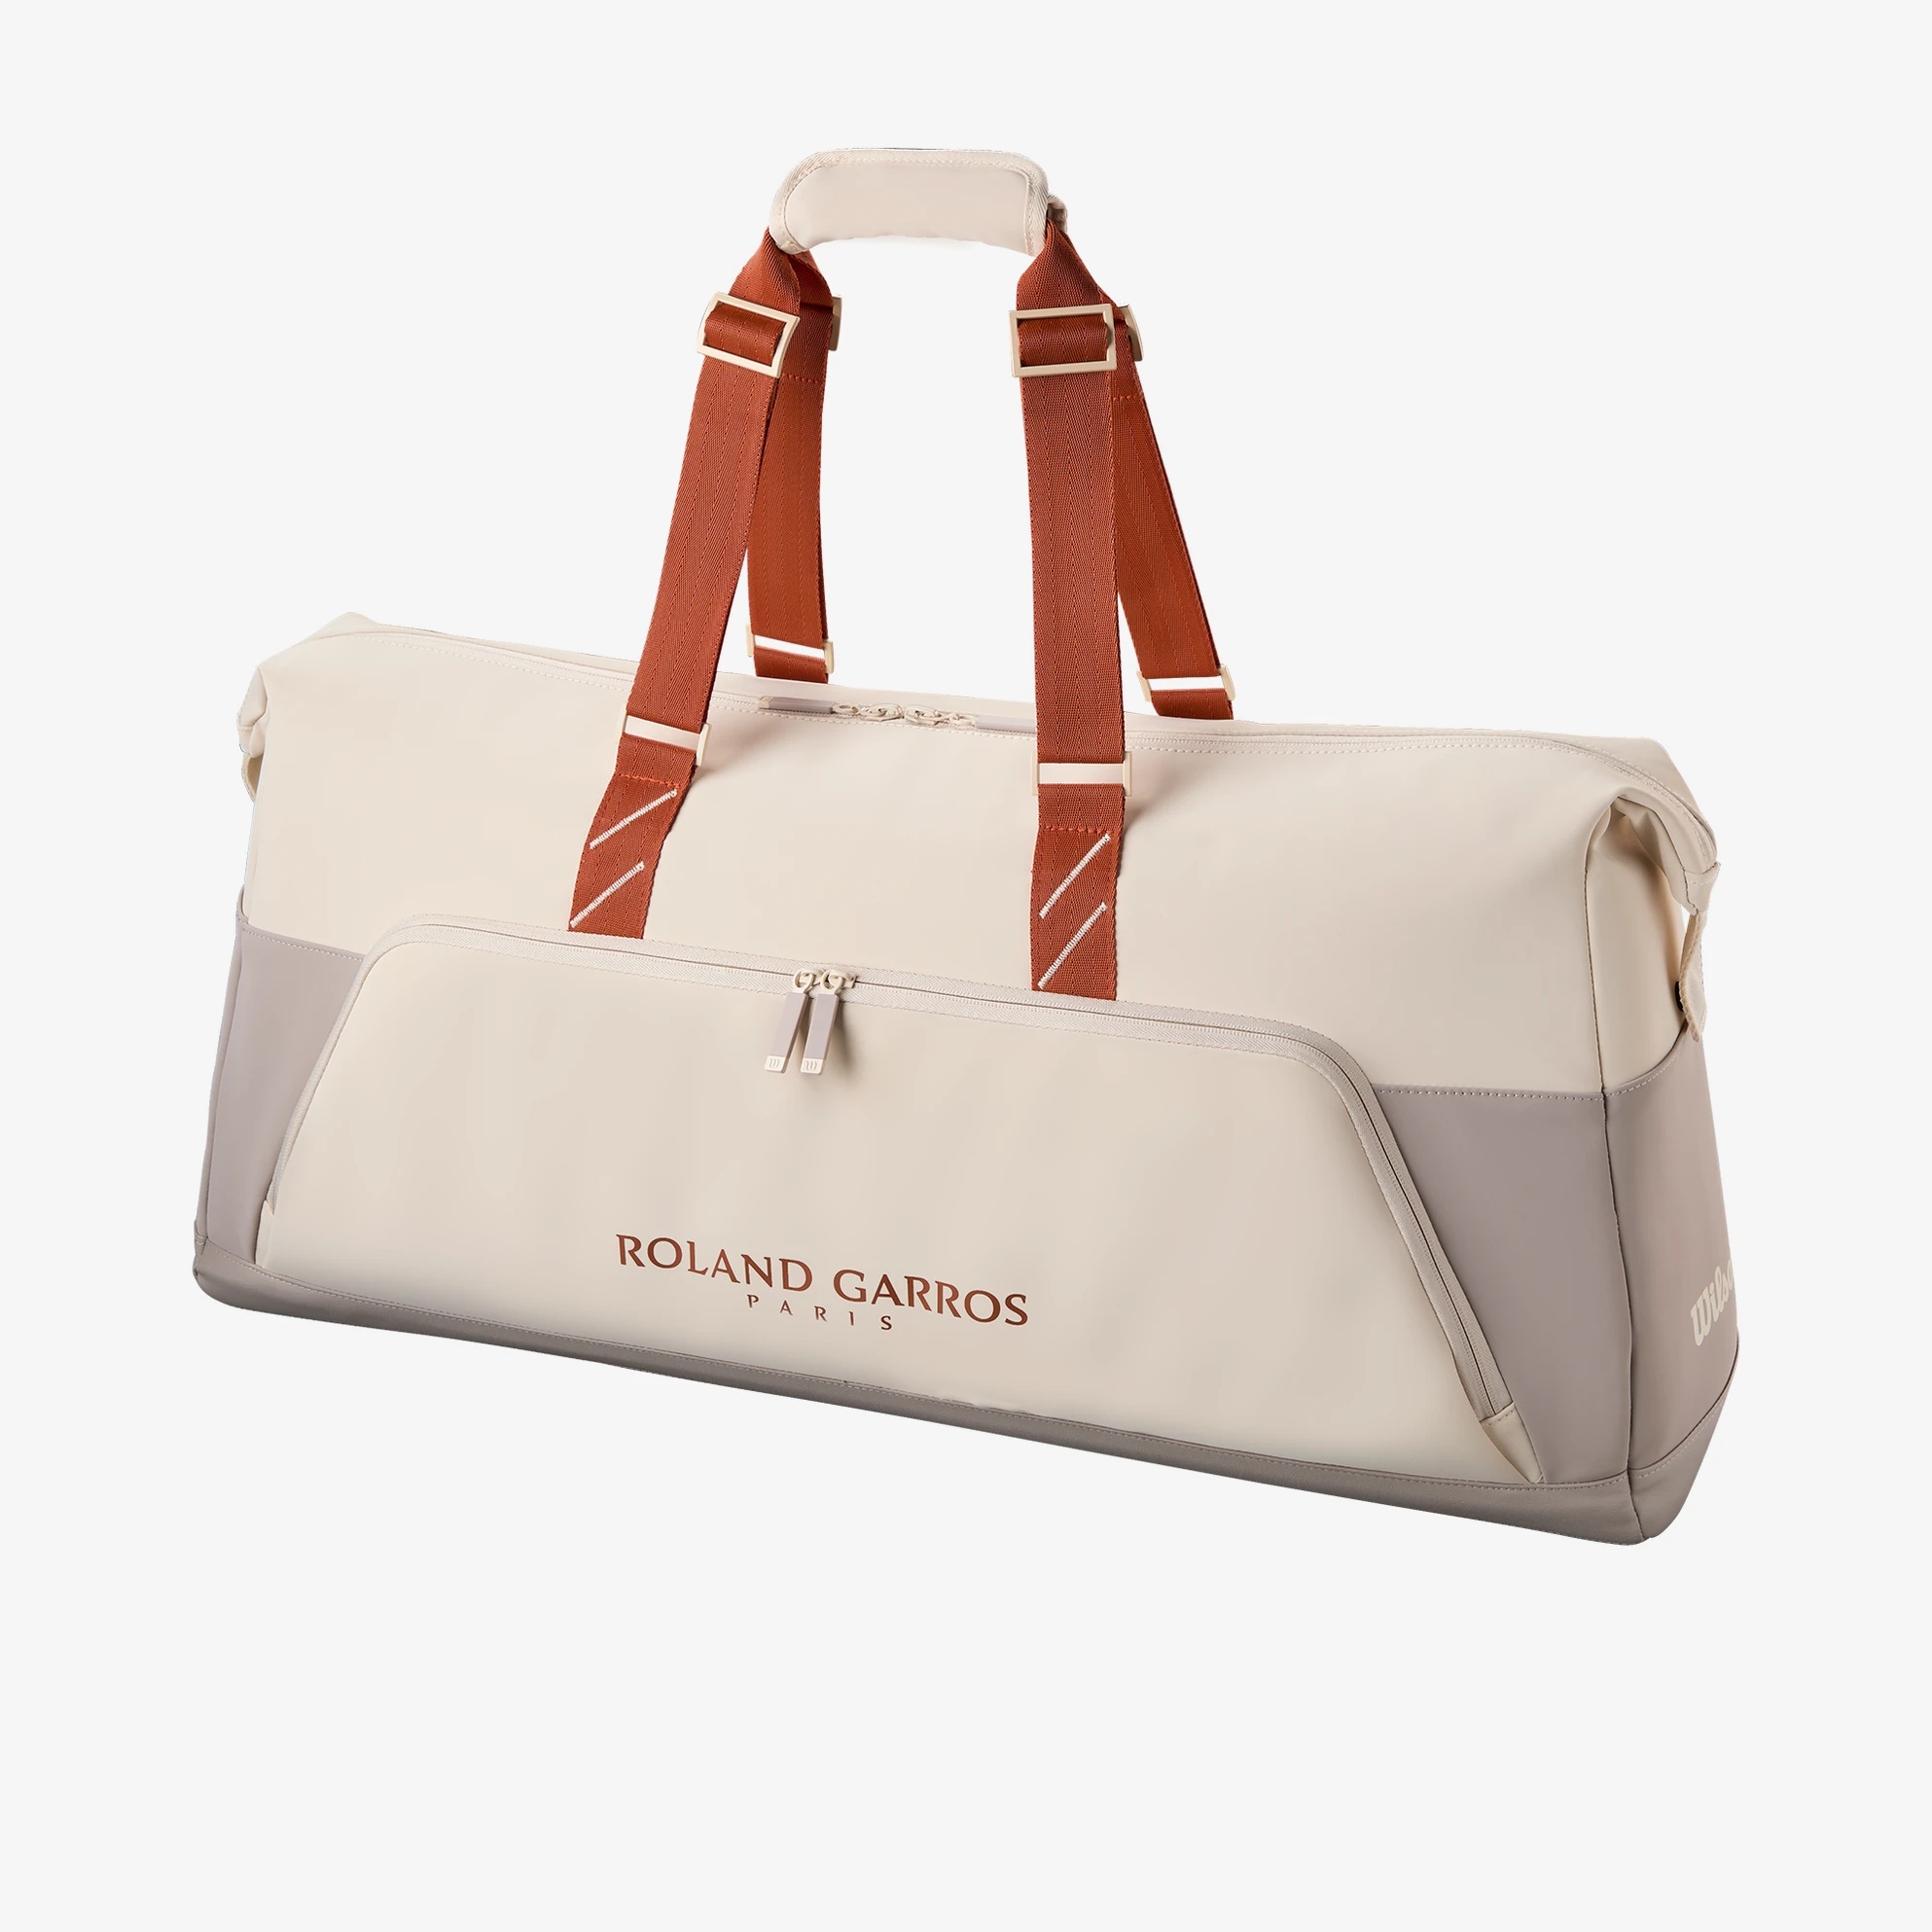
Roland Garros Large Duffle 2025
The unique elegance and timeless prestige surrounding Roland-Garros are legendary. Inspired by the colours and textures of the iconic event, the Roland-Garros 2025 Large Duffle can hold up to six rackets fully enclosed, plus clothing and accessories. Perfect for traveling, the stately design includes zip pockets on the sides for smaller items and personal effects. Made from durable, easy-to-clean materials, it has adjustable, over-the-shoulder straps for easy carrying. Colours and design details match the look of the clay court tennis tournament.
Brand: Wilson
Category: Sporting Goods > Athletics > Tennis > Tennis Racket Accessories > Tennis Racket Bags